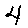
Label: 4